Russian Orthodox Diocese of Great Britain and Western Europe

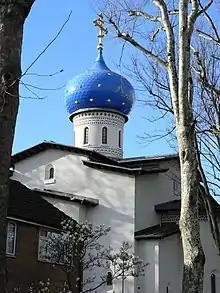
Orthodox Cathedral of the Nativity of the Most Holy Mother of God and the Holy Royal Martyrs in Chiswick, London.

The Diocese of Great Britain and Western Europe is a diocese of the Russian Orthodox Church Outside Russia (ROCOR), encompassing all of western Europe (from Italy to Ireland) but with communities primarily on territories of the United Kingdom, Switzerland and France.